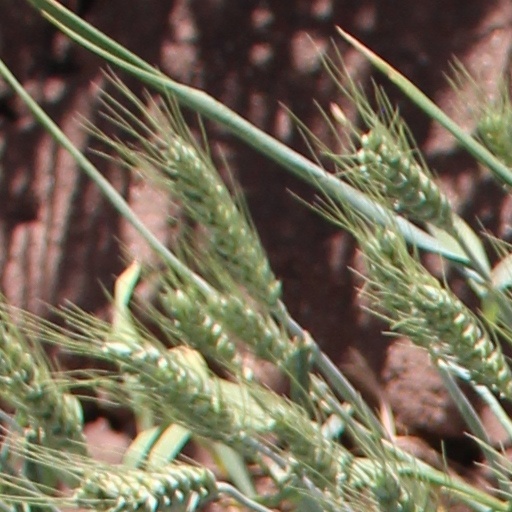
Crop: wheat